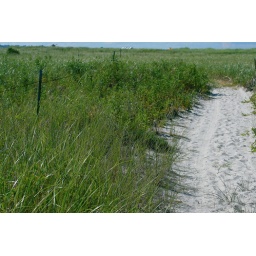
Path of sand in the grass